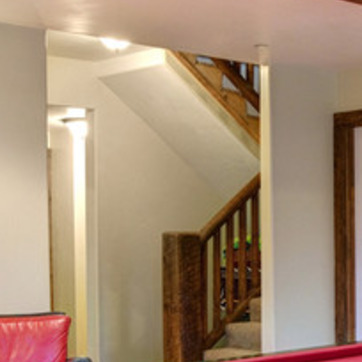
Material: painted